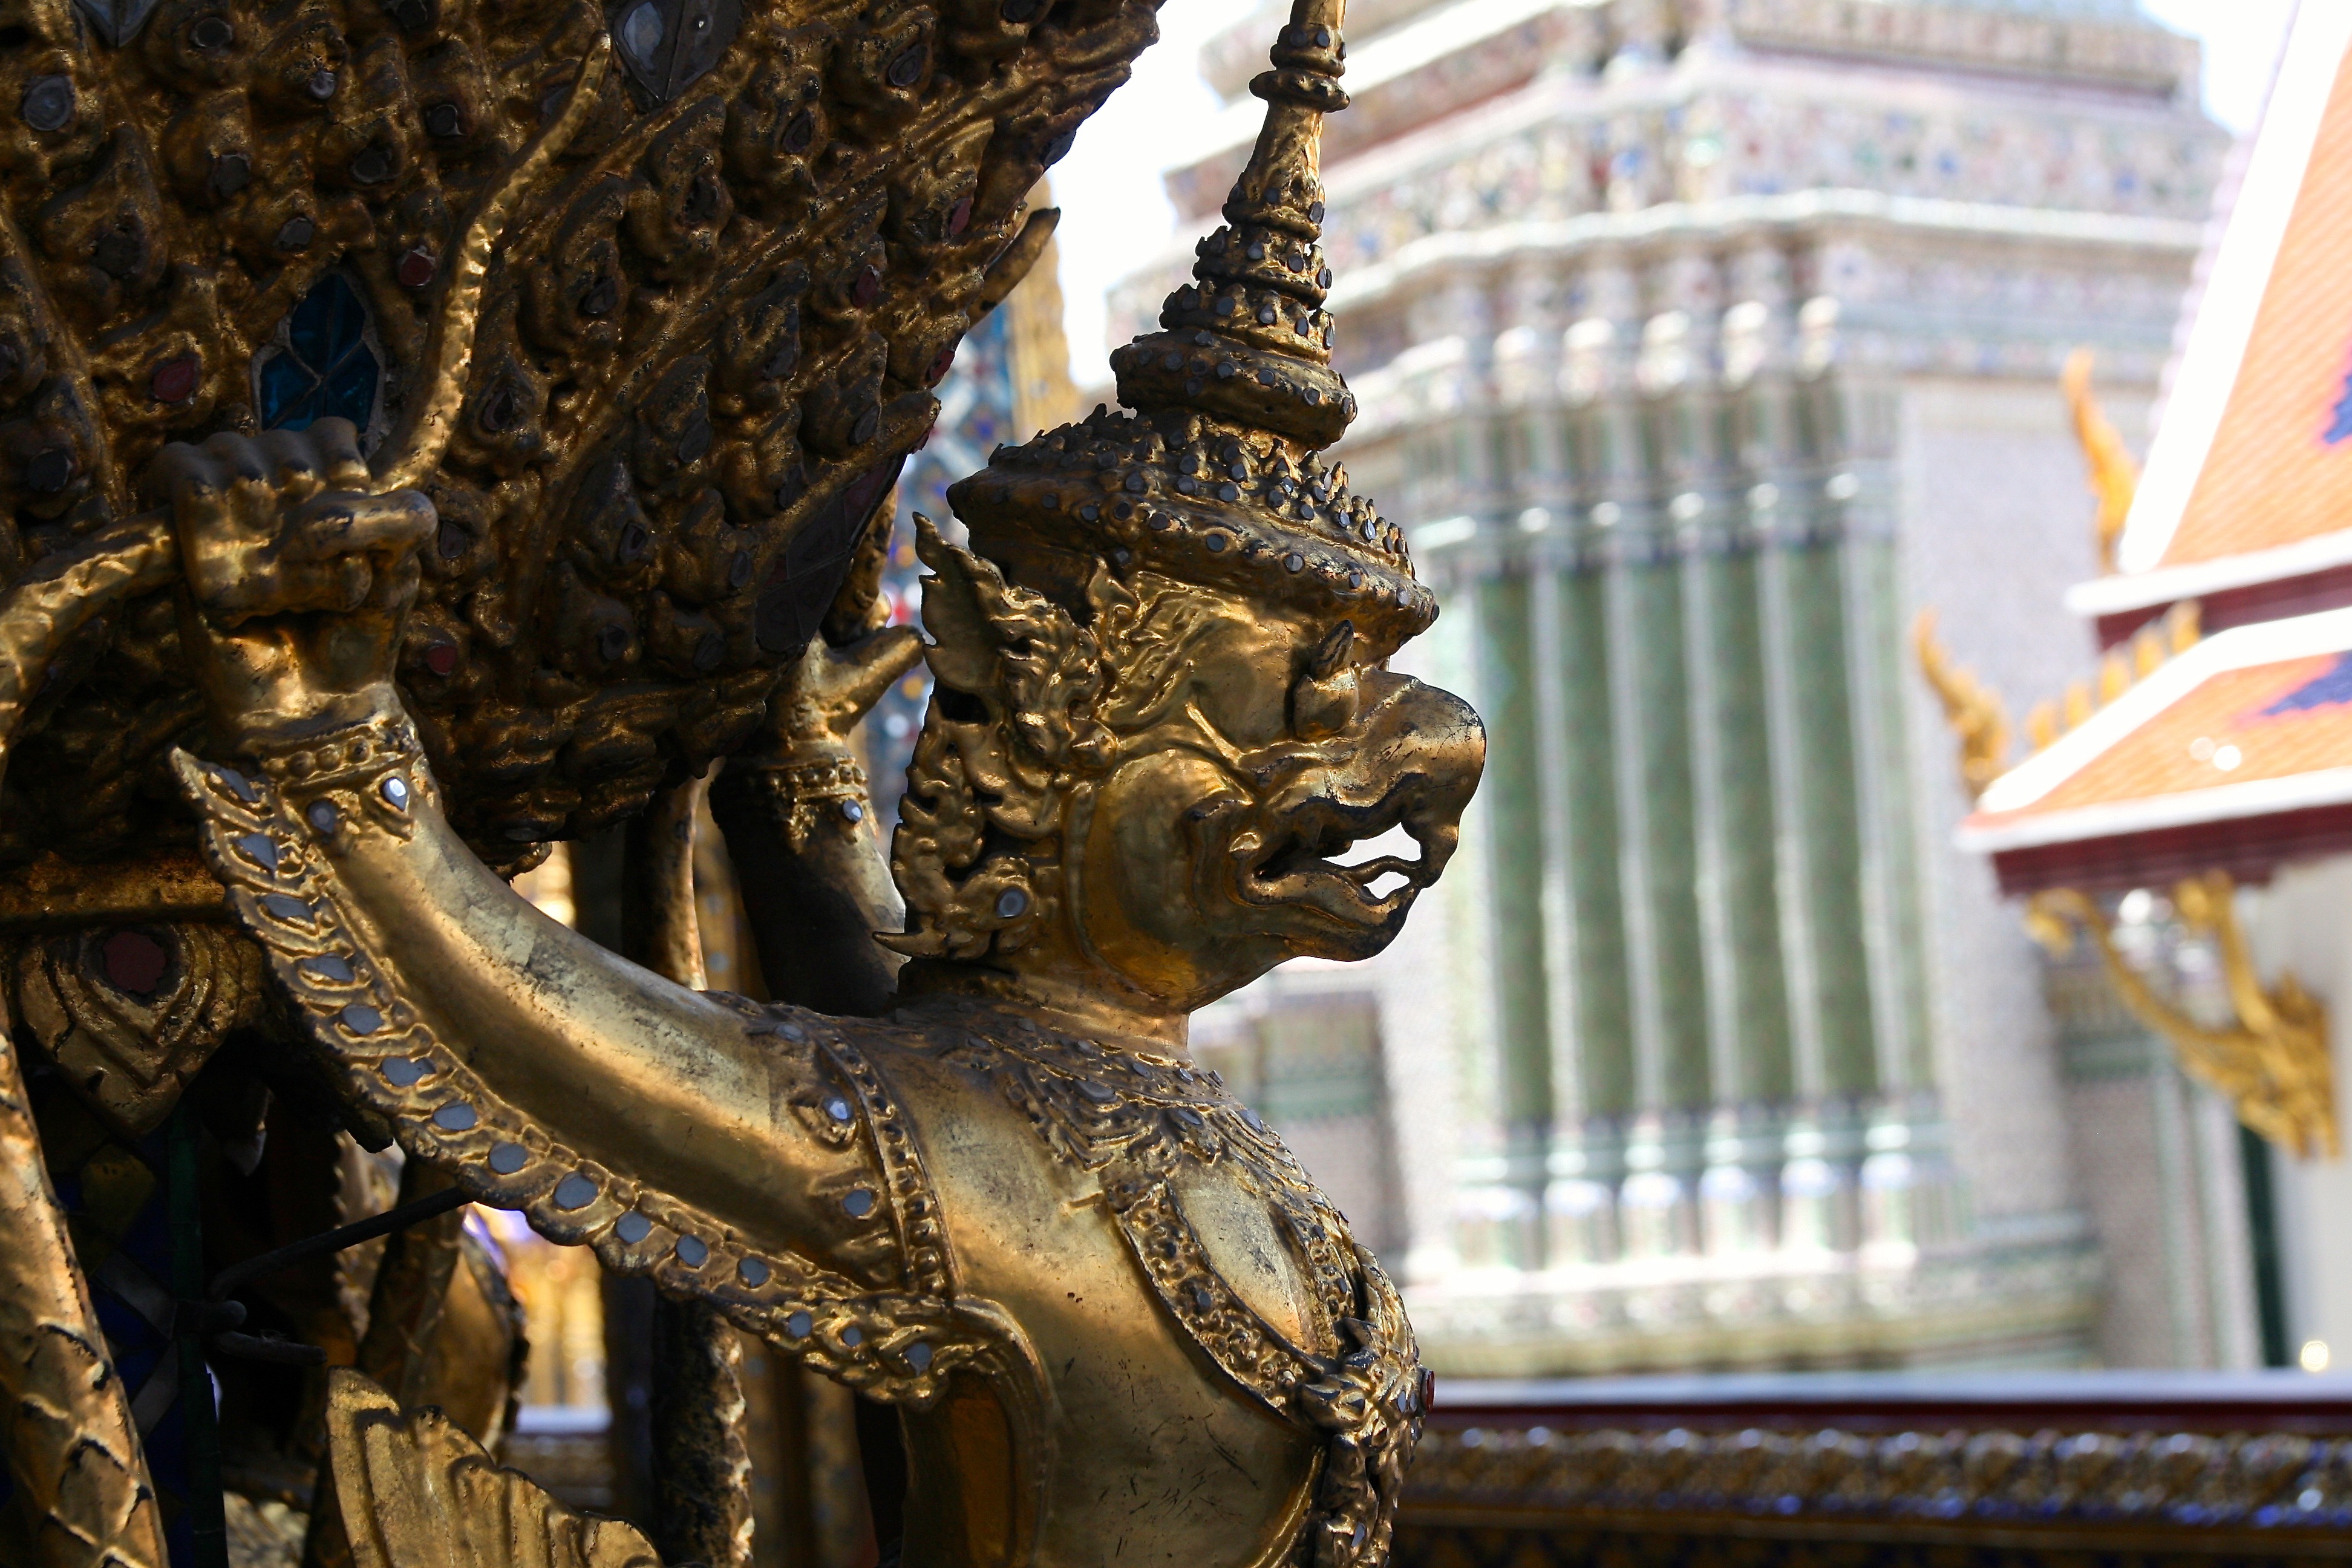
architecture, white, wall, monument, statue, religion, place of worship, sculpture, gold, temple, ornate, decorative, carving, spirit, patterns, demon, thai, wat, mythology, hindu temple, ancient history